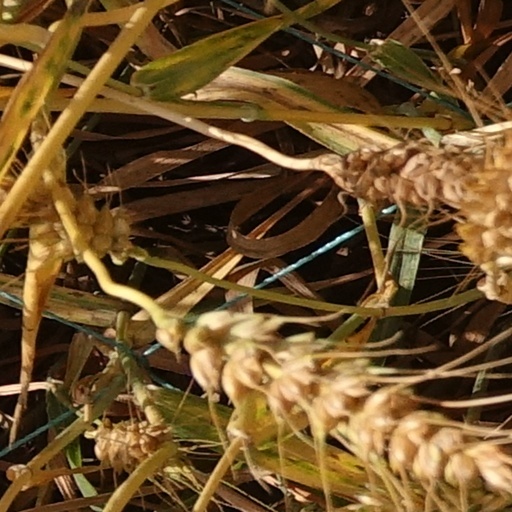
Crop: wheat